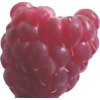
Label: raspberry